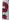
Number: 2